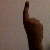
The image shows a hand gesture representing the number 1 in Indian Sign Language.